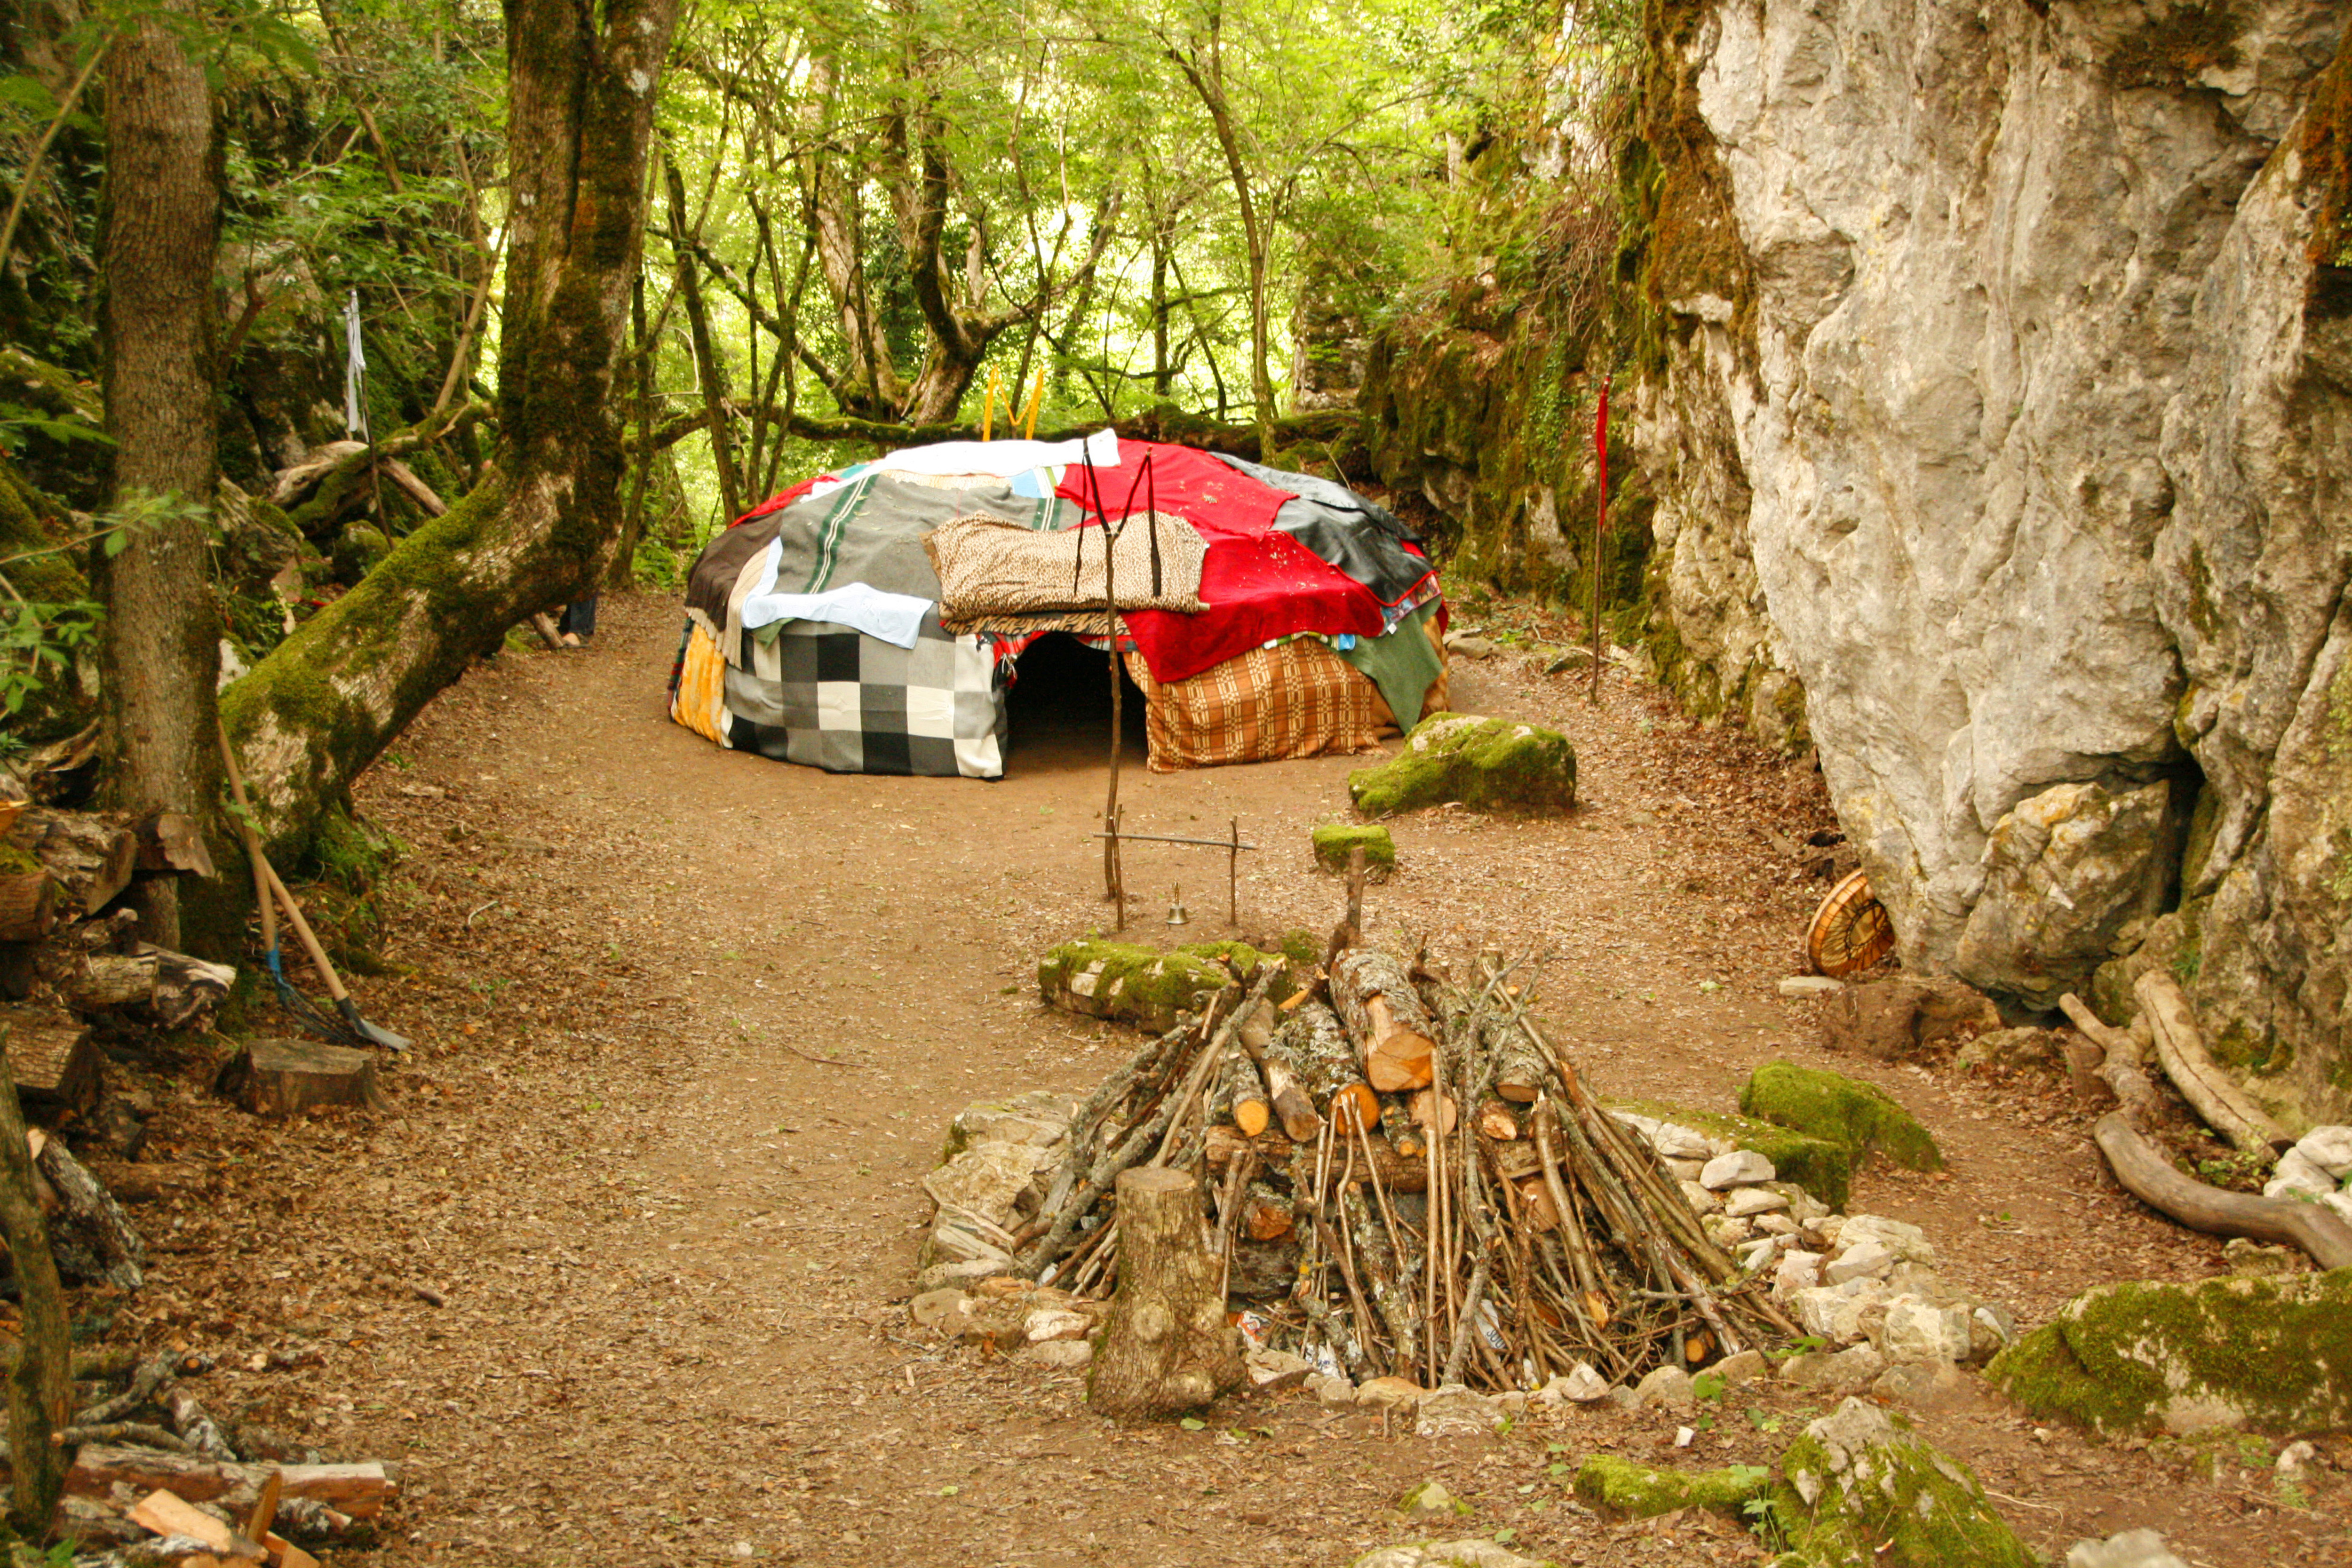
sauna, natural saunan, nature, landscape, traditional, healing, healing ritual, ritual, ceremony, shaman, shamanism, shamanic, indigenous, tribe, tribal, medicine wheel, elements, four elements, earth, water, fire, air, vision quest, wilderness, seminar, retreat, american indians, native american, mother earth, belief, Wakan Tanka, religion, god, spirit, soul, trance, sweat, prayer, community, family, team, teamwork, cooperation, health, wellness, environment, rocks, forest, trees, wood, hot stones, canyon, tent, rock, camping, bedrock, jungle, woodland, boulder, dirt road, state park, tarpaulin, rubble, rainforest, trail